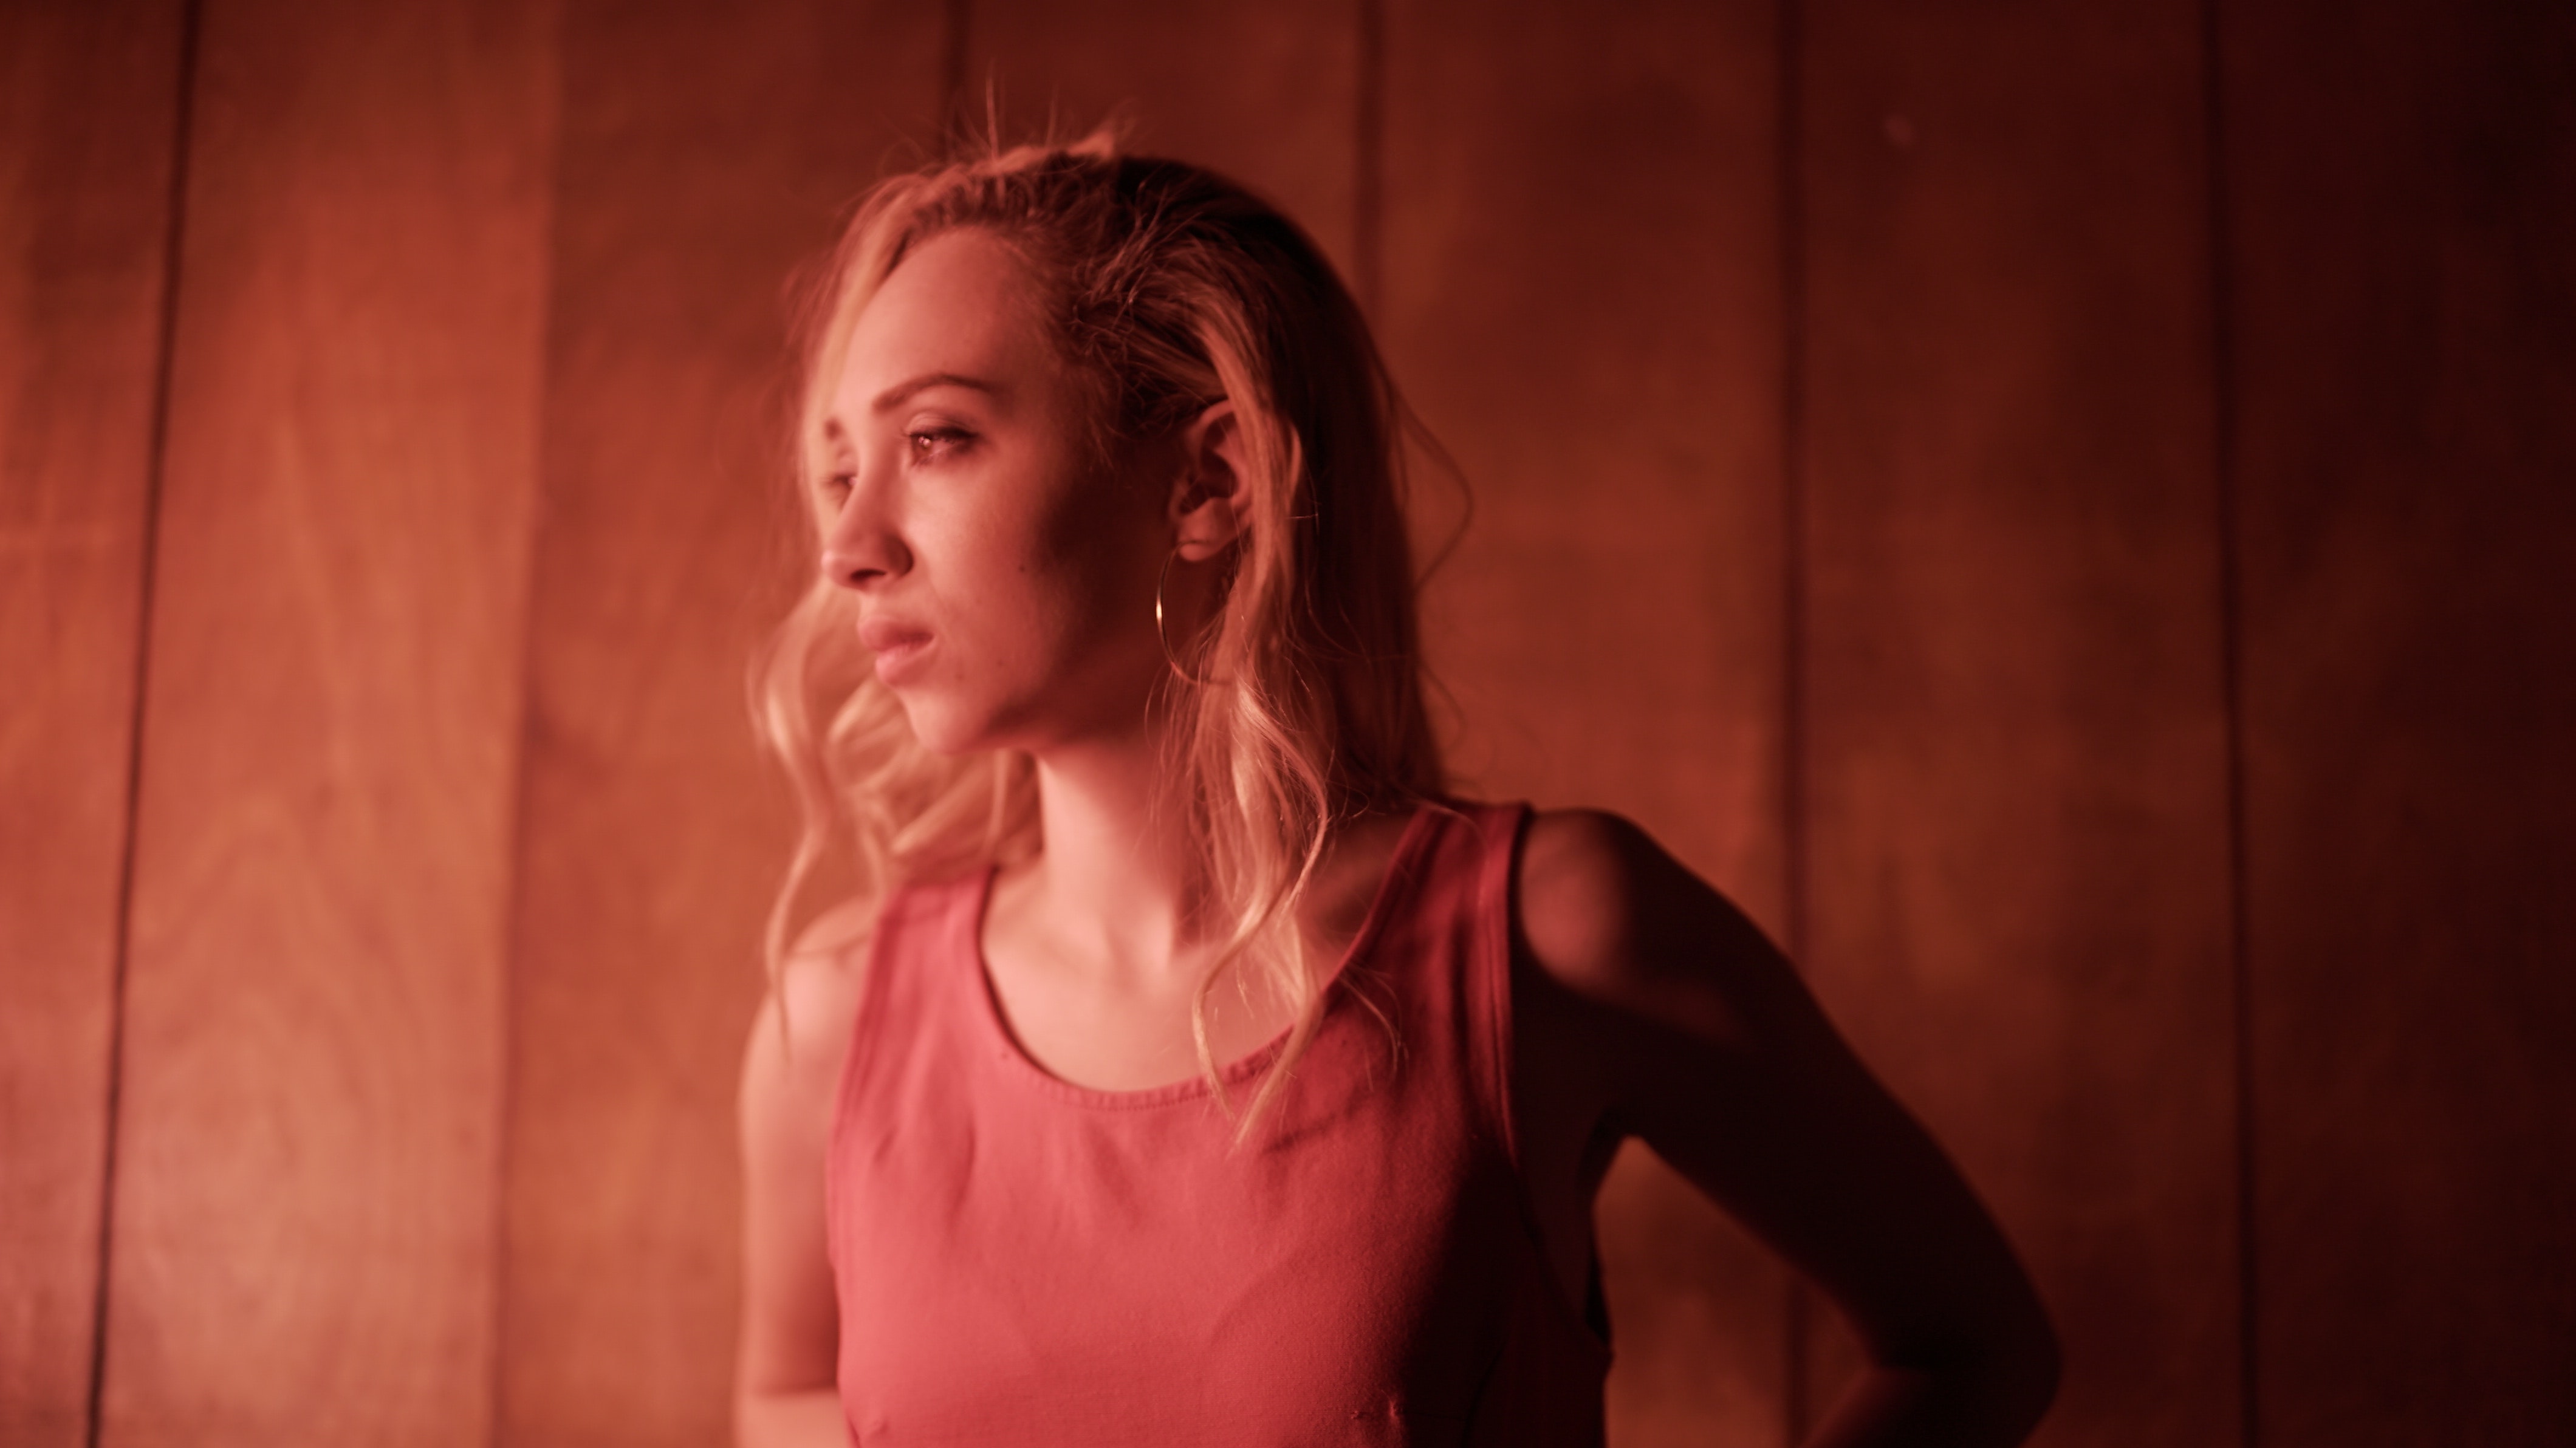
hair, face, red, shoulder, blond, beauty, pink, light, skin, eye, arm, lip, brown hair, joint, photography, long hair, mouth, human body, muscle, hand, neck, model, photo shoot, dress, smile, portrait, flash photography, performance, chest, gesture, ear, red hair